TI-BASIC 83

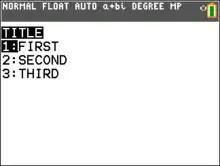
TI-84 Plus CE Menu example

In terms of functionality, the codice_19's flow is similar to some switch statement and cases, with a key difference that the user supplies the switch's usual expression. Like many switches and cases, the codice_22 allows fall-through. For example, in the code above, if a user selects "FIRST", all three bodies are executed. However, selecting "SECOND" means only the second and third bodies are executed.